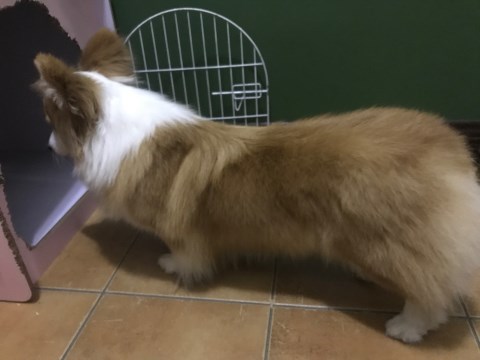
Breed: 2909-n000116-Cardigan